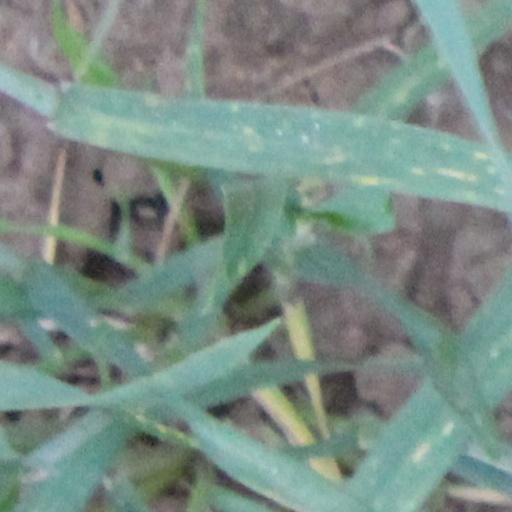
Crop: wheat